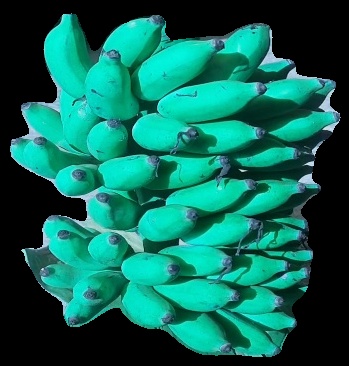
Variety: elakki-bale
Grade: grade3